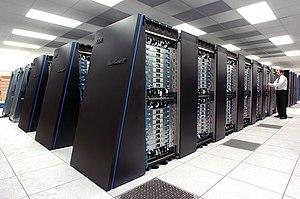
Un superordinateur ou supercalculateur est un ordinateur conçu pour atteindre les plus hautes performances possibles avec les techniques connues lors de sa conception, en particulier en ce qui concerne la vitesse de calcul.
Le laboratoire national d'Argonne est l'un des plus importants laboratoires de recherche des États-Unis, créé par le gouvernement fédéral des États-Unis le 1ᵉʳ juillet 1946 pour poursuivre la recherche et développement dans le domaine de l'utilisation de l'énergie nucléaire.
Blue Gene est une architecture de superordinateurs. Le projet est cofinancé par le Département de l'Énergie des États-Unis et développé par IBM.